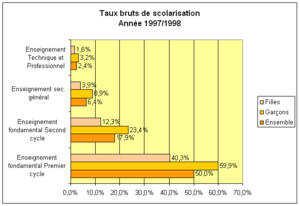
Le système éducatif malien, dont les objectifs ont été définis sous la présidence de Modibo Keïta, connaît une profonde évolution ces quinze dernières années avec l’augmentation de la scolarisation des enfants. Le taux brut de scolarisation en 2001/2002 était de 64.5 %.